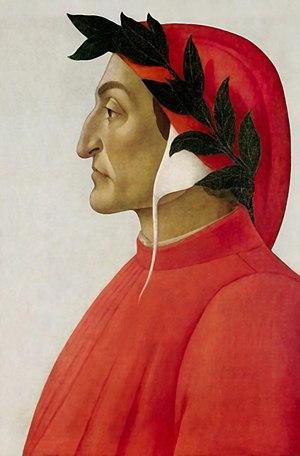
La rue Dante est une voie située dans le 5ᵉ arrondissement de Paris dans le quartier de la Sorbonne.
La Renaissance italienne amorce la Renaissance, une période de grands changements culturels en Europe qui couvre plus d’un siècle. Elle est implicitement italienne, puisque ce pays fut son foyer de rayonnement pour l'Europe entière, dans une perspective d'universalité.
La poésie philosophique ou la poésie de la pensée est un genre littéraire combinant poésie et philosophie. Les poèmes à contenu philosophique réconcilient deux types de productions littéraires souvent opposés sous l'angle de la rationalité. La poésie d'une part, produit fréquemment un discours irrationnel proche du mythe : elle vise surtout l'esthétique. Le terme « poésie » et ses dérivés viennent également du grec ancien ποίησις, dérivé de ποιεῖν qui signifie « faire, créer » : le poète est donc un créateur, un inventeur de formes expressives. La philosophie d'autre part, produit un discours rationnel par l'intermédiaire du logos. Le mot philosophie désigne une activité et une discipline existant depuis l'Antiquité. Différents buts peuvent lui être attribués, de la recherche de la vérité, et de la méditation sur le bien et le beau, à celle du sens de la vie, et du bonheur, mais elle consiste plus largement dans l'exercice systématique de la pensée et de la réflexion. Ancrée dès ses origines dans le dialogue et le débat d'idées, la philosophie peut également se concevoir comme une activité d'analyse, de définition, de création ou de méditation sur des concepts.
Dante Alighieri, poète, écrivain et homme politique florentin, père de la langue italienne et auteur de la Divine Comédie.
L'occitan ou langue d'oc est une langue romane parlée dans le tiers sud de la France, les Vallées occitanes et Guardia Piemontese en Italie, le Val d'Aran en Espagne et Monaco. L'aire linguistique et culturelle de l'occitan est appelée l’Occitanie ou Pays d'Oc.